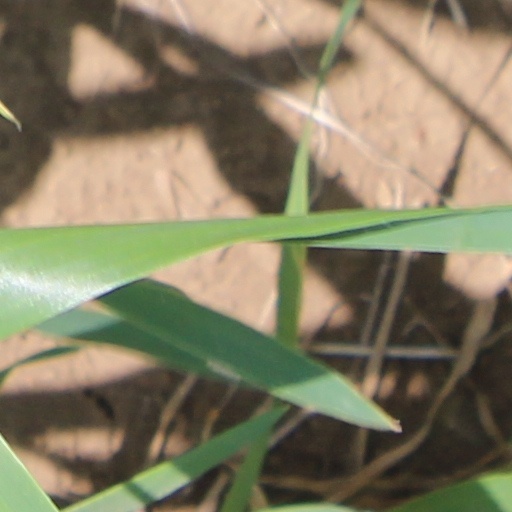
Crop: wheat